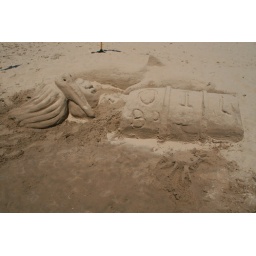
Sand sculptures at a sand sculpture building competition at the beach in Grand Haven.